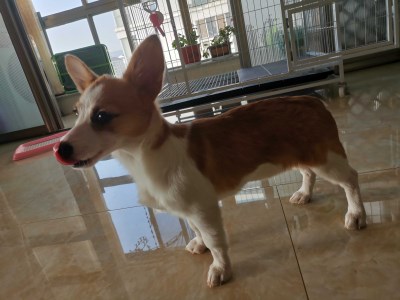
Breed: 2909-n000116-Cardigan